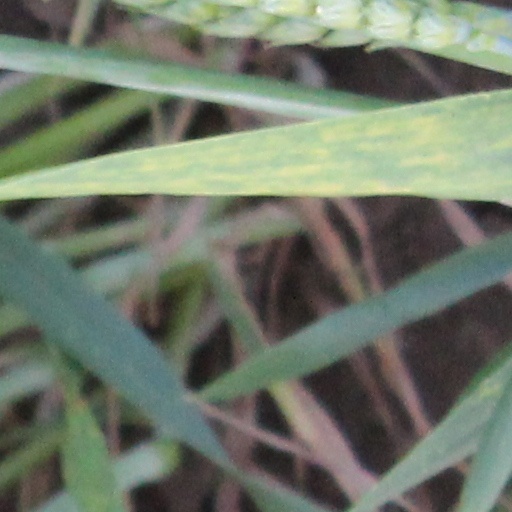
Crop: wheat